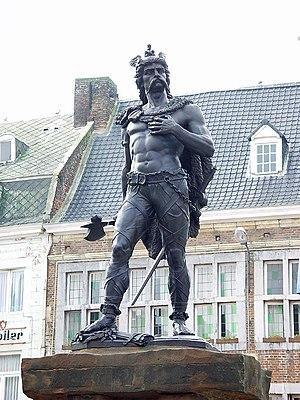
La guerre des Gaules est une série de campagnes militaires menées par le proconsul romain Jules César contre plusieurs tribus gauloises. La guerre de Rome contre ces tribus dure de 58 à 51-50 av. J.-C., et aboutit à la décisive bataille d'Alésia en 52 av. J.-C., qui mène à l'expansion de la République romaine sur l'ensemble de la Gaule.
Horum omnium fortissimi sunt Belgae est une locution latine. Elle est parfois réduite à la formule Fortissimi sunt Belgae.
Pierre J.F.A. Hazette est un homme politique et écrivain belge de langue française né à Marneffe le 15 mars 1939.
Le Callant Tongeren, officiellement Handbal Klub Tongeren est un club de handball, situé à Tongres dans le Limbourg belge.